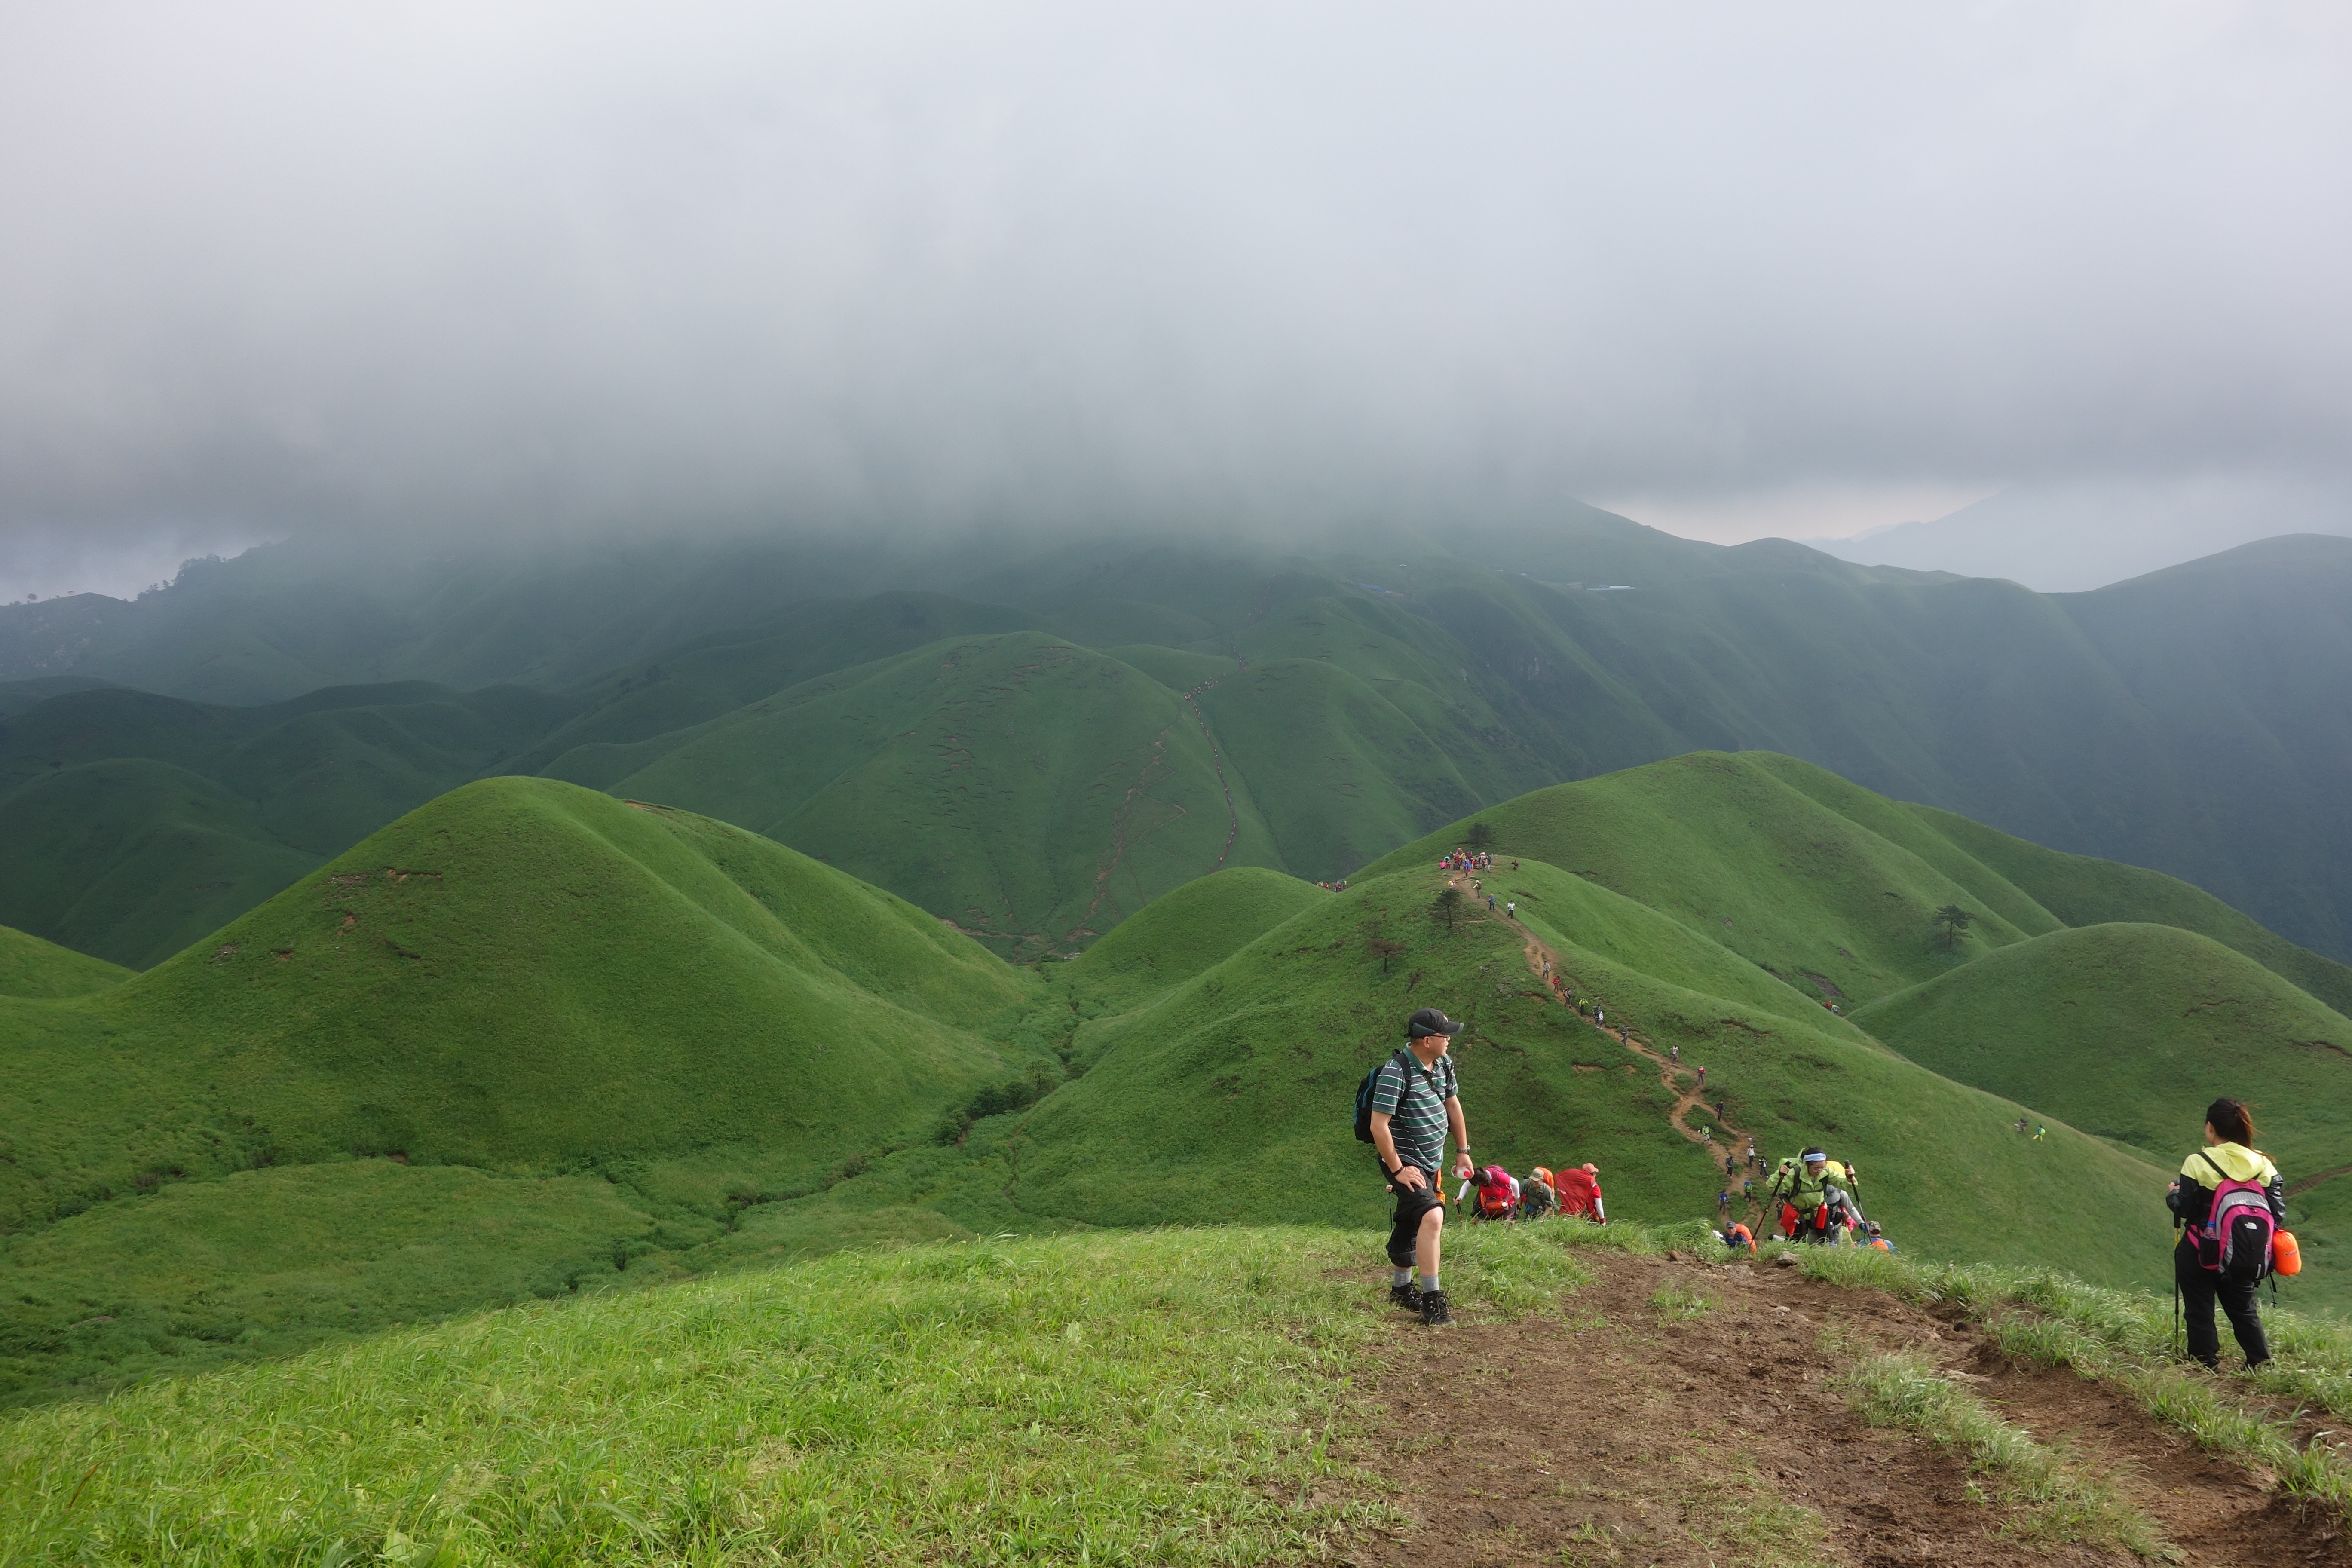
walking, mountain, meadow, hill, adventure, valley, mountain range, green, climbing, highland, terrain, ridge, sports, alps, grassland, plateau, fell, rural area, staff, lake district, mountain pass, wugongshan, atmospheric phenomenon, mountainous landforms